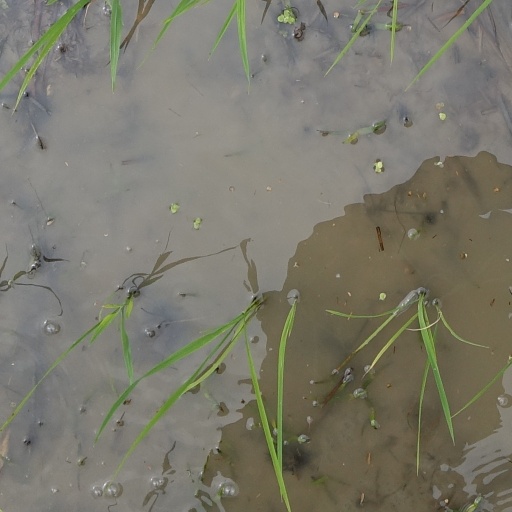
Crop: rice